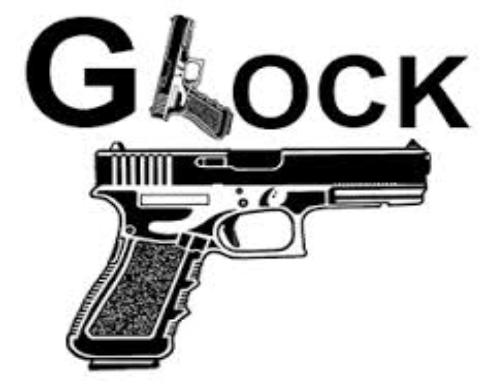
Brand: Glock-2
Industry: Clothes